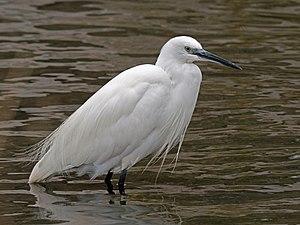
Aigrette garzette Egretta garzetta
Les ardéidés, ou Ardeidae, sont une famille d'oiseaux comportant 19 genres et 67 espèces de hérons, aigrettes, butors et apparentés.